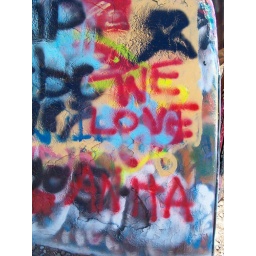
graffiti on a car in texas cadillac ranch